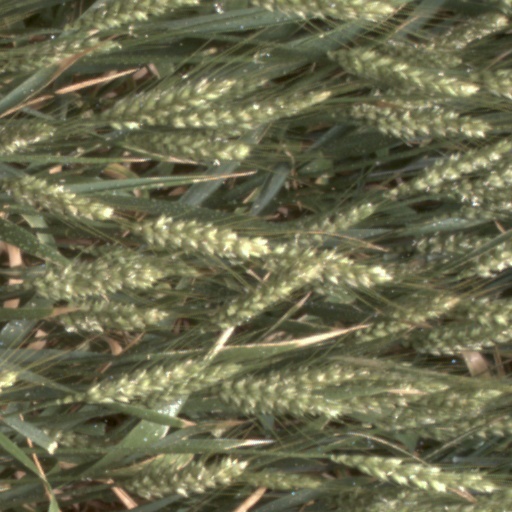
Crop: wheat